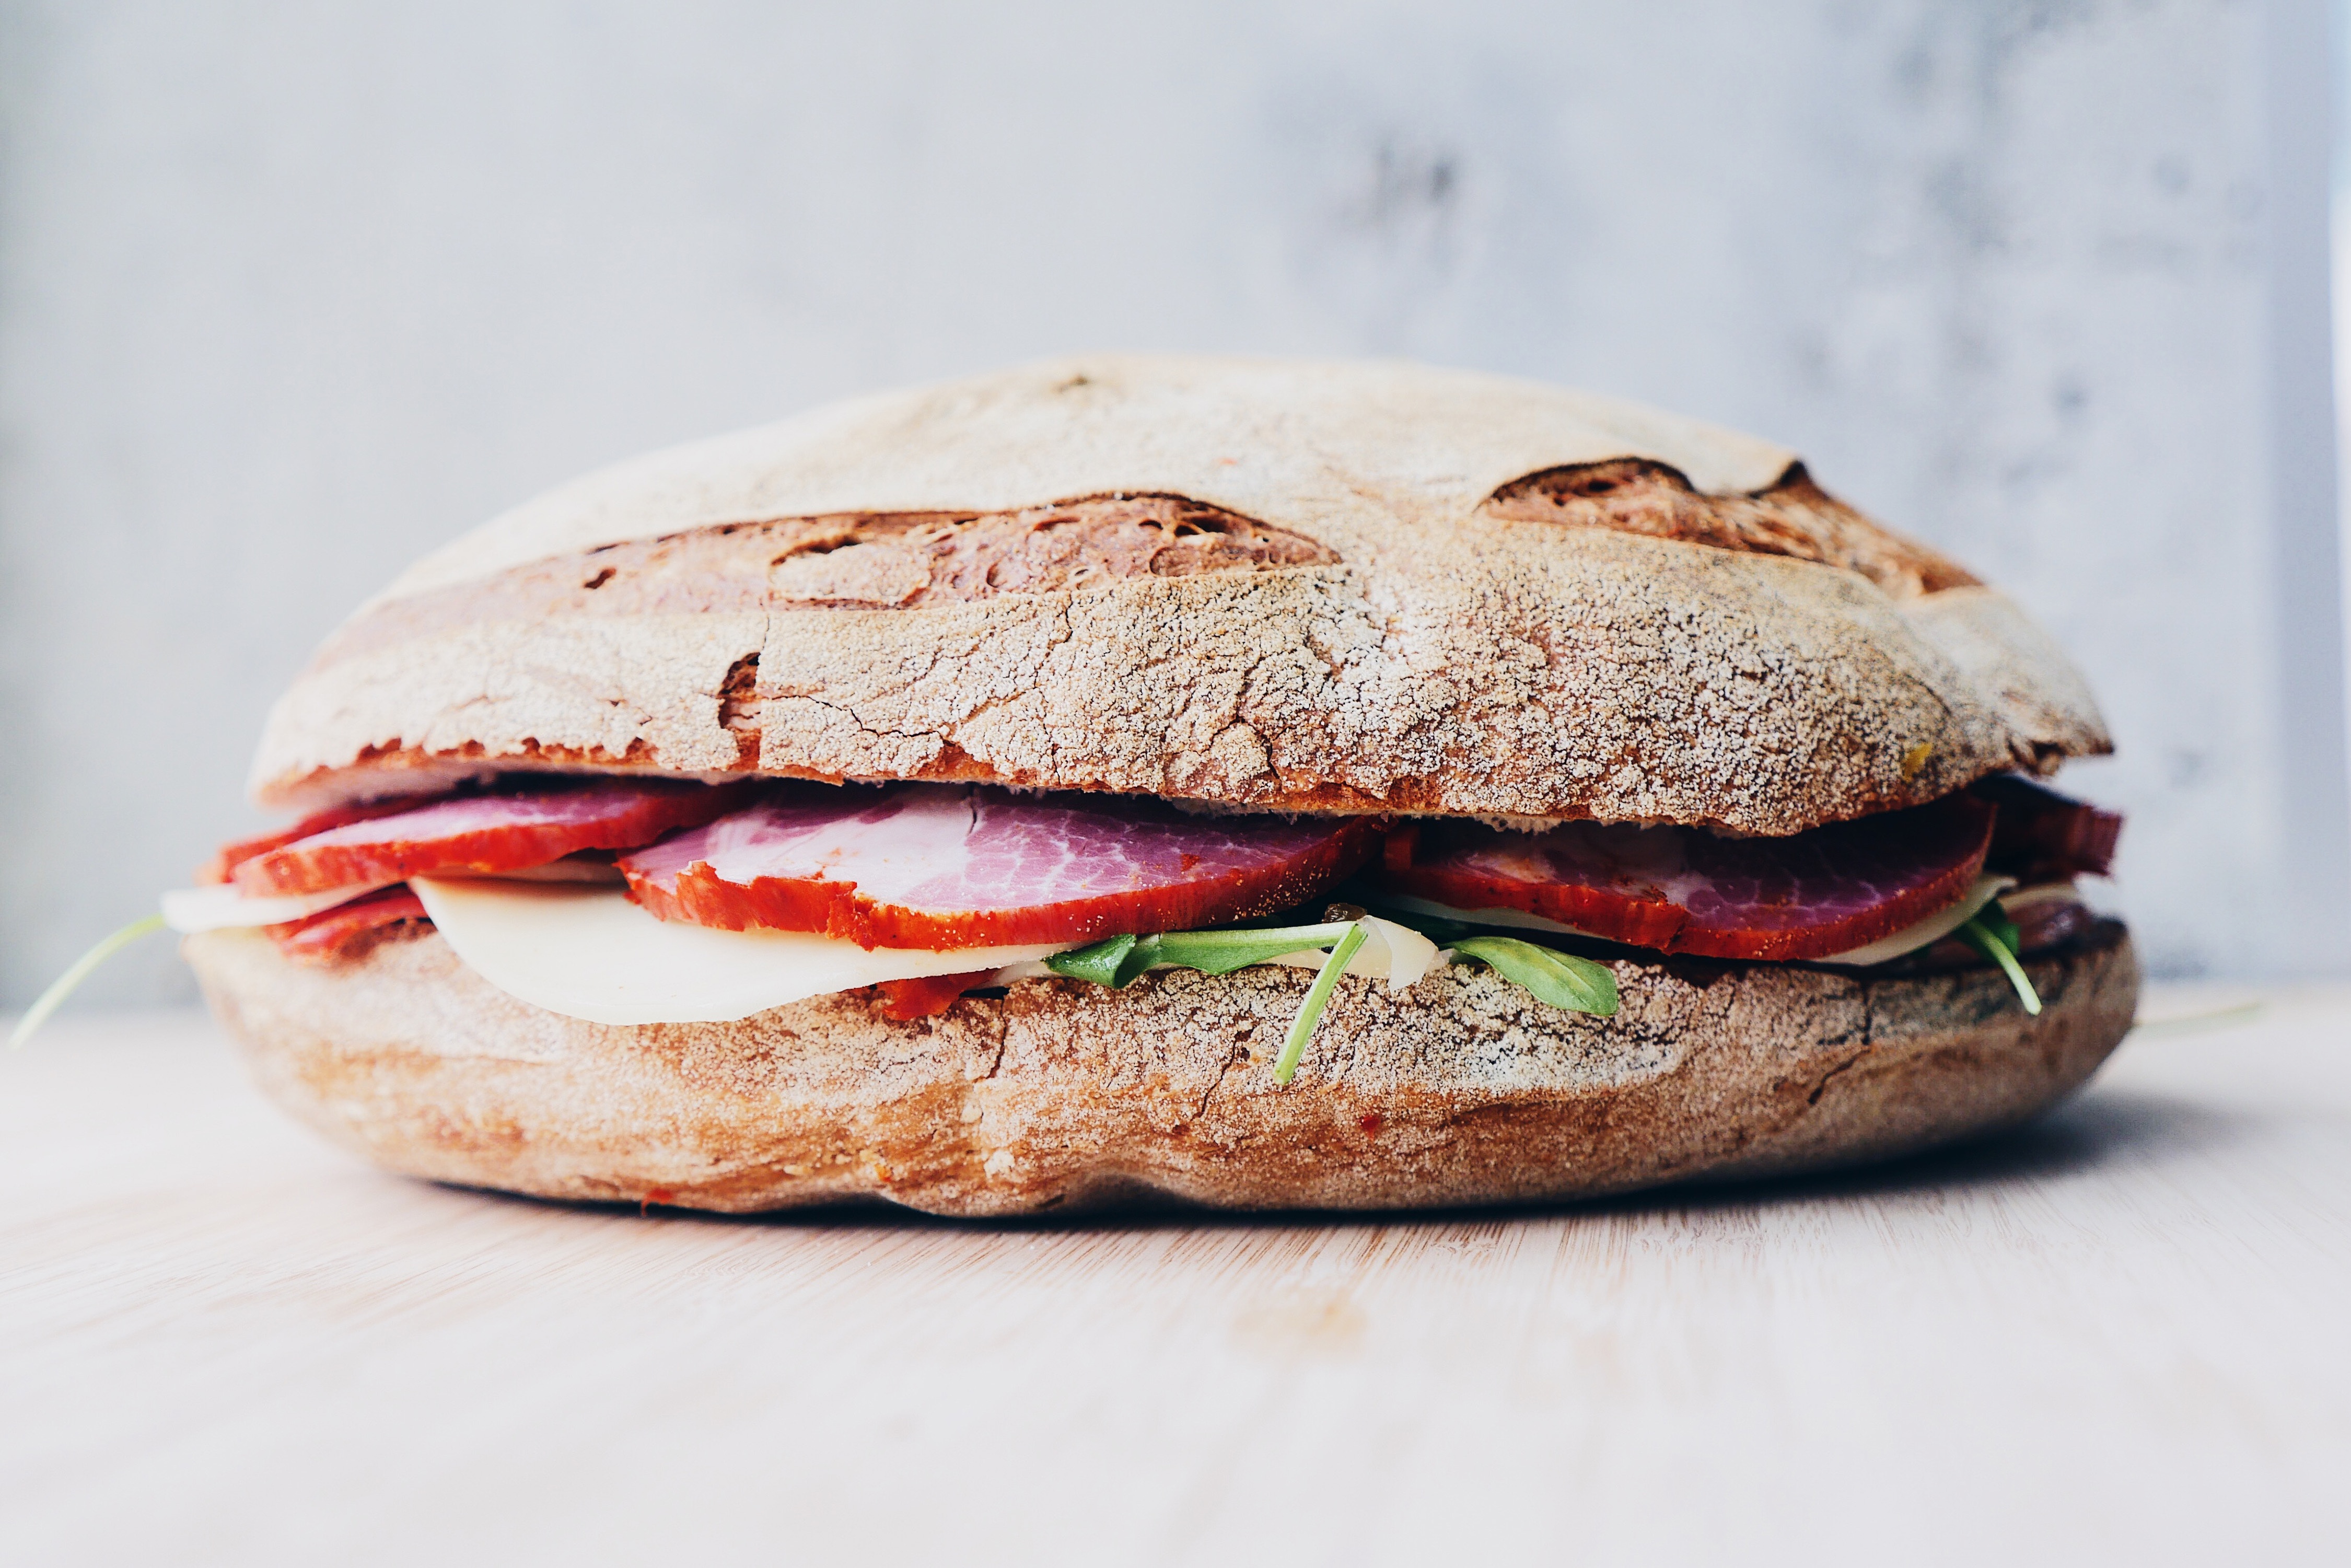
food, dish, cuisine, sandwich, ingredient, breakfast sandwich, baked goods, bacon sandwich, pan bagnat, finger food, produce, ciabatta, american food, salt cured meat, submarine sandwich, bread, Bocadillo, ham and cheese sandwich, bun, ham, meat